SS Black Osprey

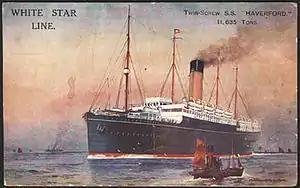
A postcard of

In March 1921, "West Arrow" returned to the US embark a second shipment of cows for Germany. Some members of the American Legion in Maryland, led by General Charles F Macklin, objected. The ship called at Jacksonville, Brunswick, and Norfolk. On 4 April, 744 milch cows and three pedigree bulls reached a Baltimore stockyard by railroad from South Dakota to await "West Arrow". By this stage, it was reported that the A. H. Bull Steamship Company was managing the ship. A week later, she reached the Port of Baltimore. By then, the American Legion was not alone in opposing sending cows from the US to Germany. Professor Alonzo E. Taylor, head of research for the American Relief Administration, reported from Berlin that Germany had about eight million cows; but enough fodder for only about six million; and hence their milk yield was below normal. He said "Every additional cow is an embarrassment," and "Those desiring to aid Germany's milk production should contribute oilcake and other concentrated feed", and not cows.